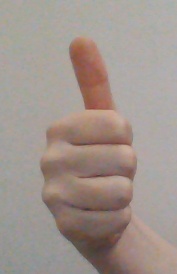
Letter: aleff